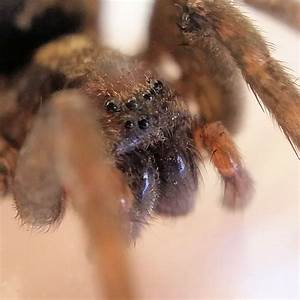
Label: ragno